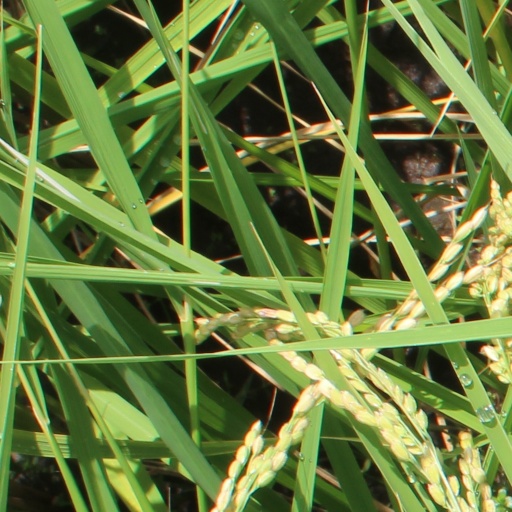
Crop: rice